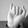
ASL letter: I